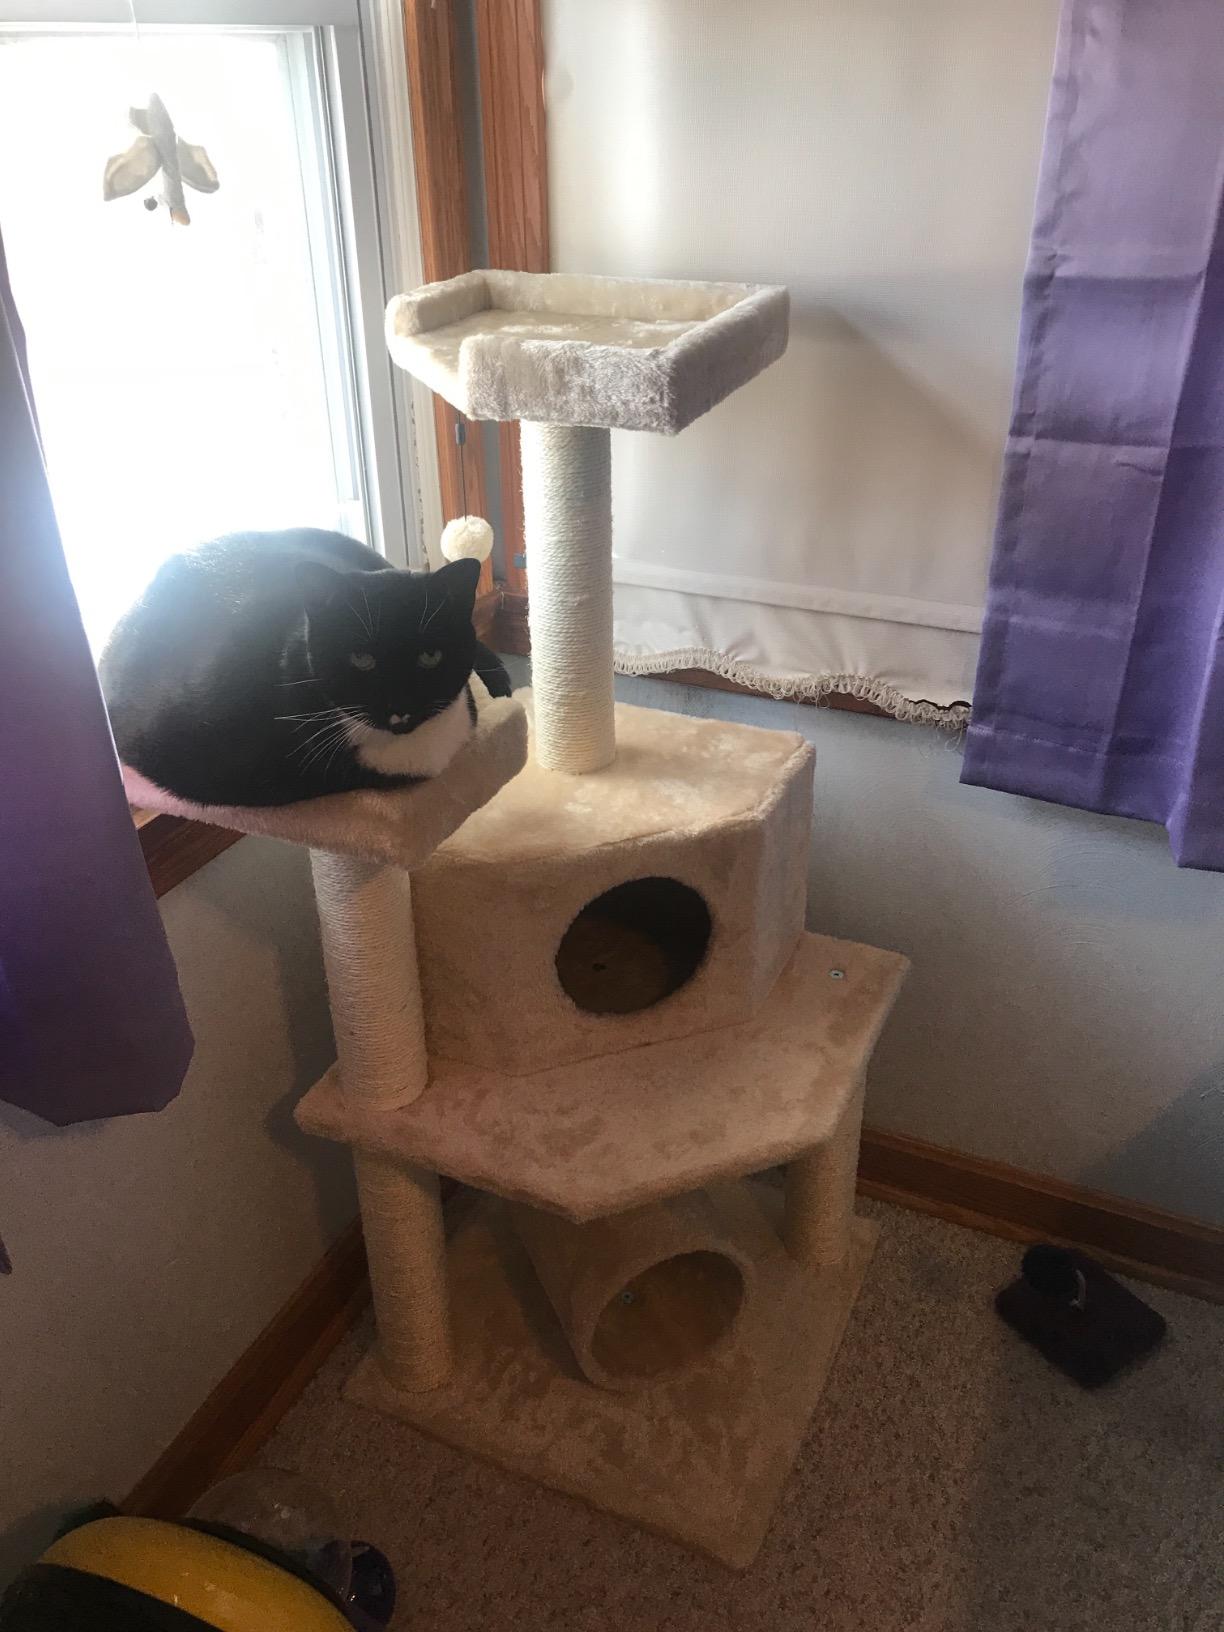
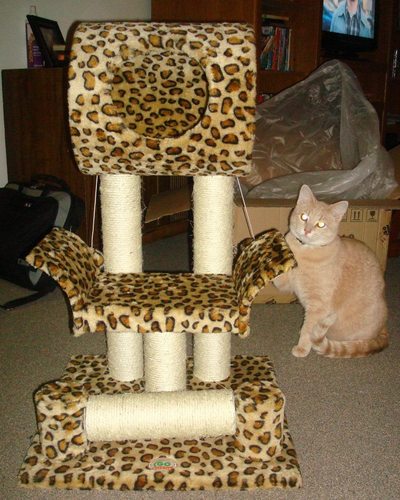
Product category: items_cat tree
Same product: no